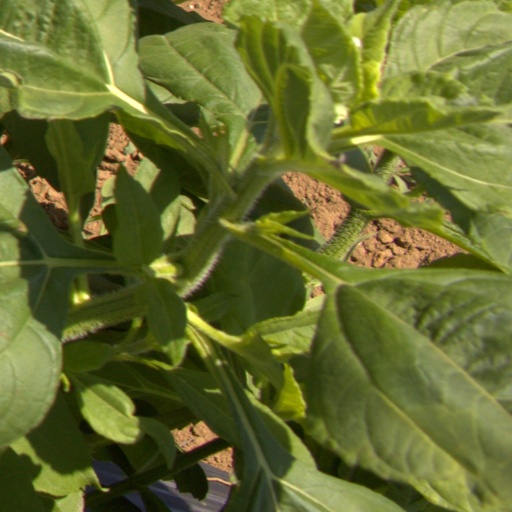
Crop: Jerusalem artichoke